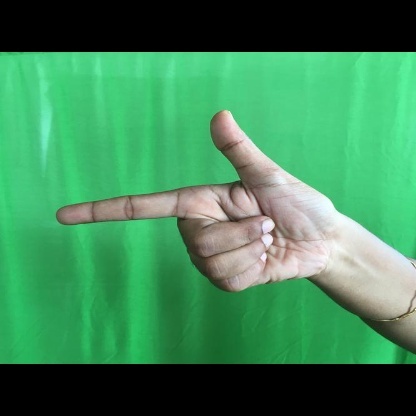
Mudra: Chandrakala